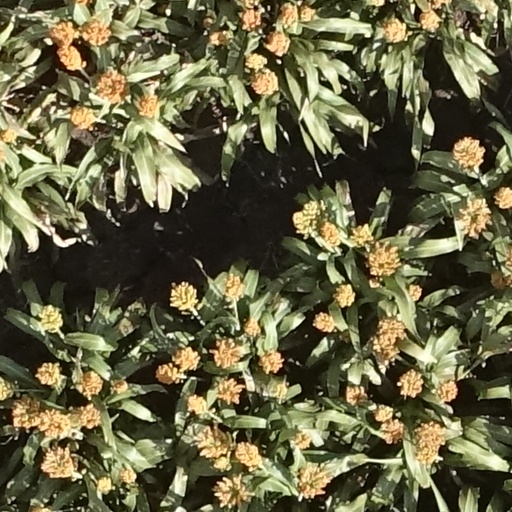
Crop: sorghum